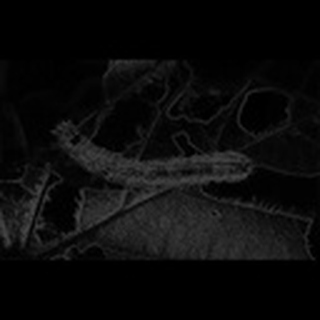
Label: cotton_army_worm